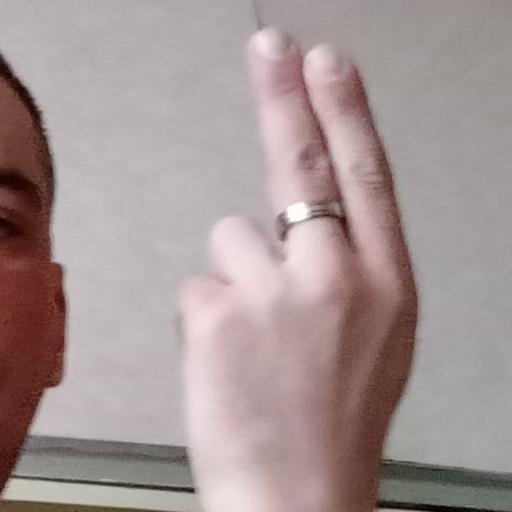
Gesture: two_up_inverted